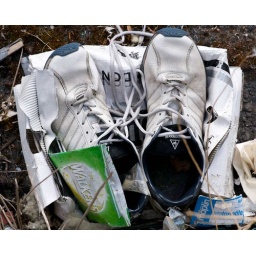
Discarded footware in a car park near Bradford Forster Square. Photography was taken over a fence to get the angle.